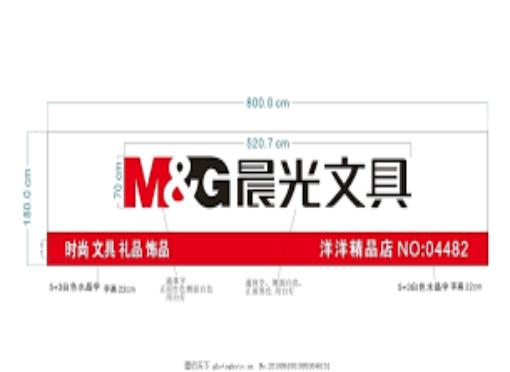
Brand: m&g
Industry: Necessities